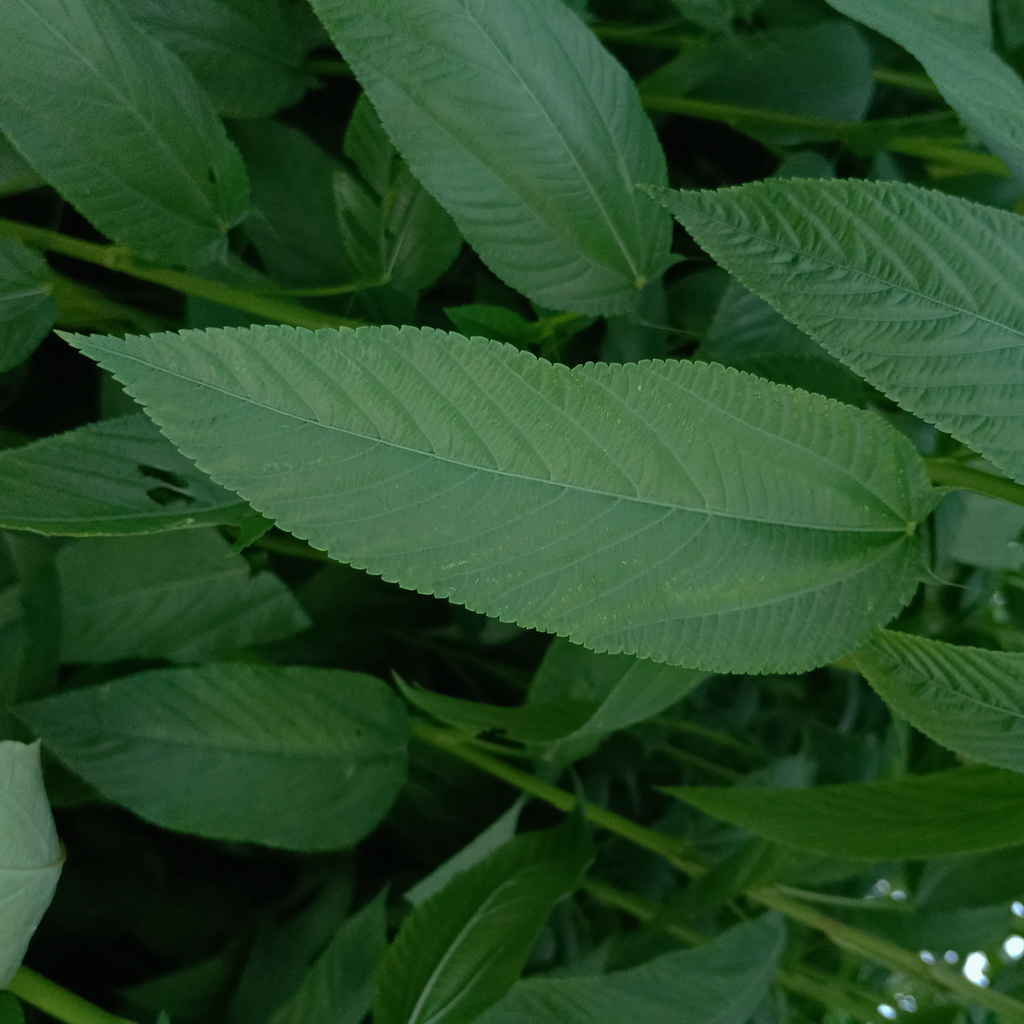
Label: Fresh